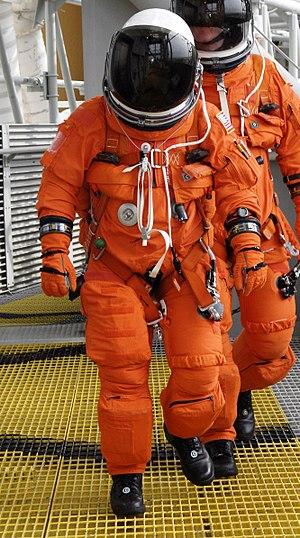
Une combinaison spatiale est un équipement utilisé pour assurer la survie d'une personne dans l'espace. L'environnement spatial est caractérisé principalement par un vide presque total et de grandes variations de température. La combinaison spatiale est portée par les astronautes lors des sorties dans l'espace ou à la surface d'autres corps célestes mais également à l'intérieur de véhicules spatiaux pour faire face à une dépressurisation accidentelle. Pour permettre la survie, une combinaison spatiale doit fournir de l'oxygène, évacuer le dioxyde de carbone et la vapeur d'eau expirés, et assurer une protection thermique tout en autorisant une mobilité maximale. Généralement à ces fonctions s'ajoutent un système de communications, une protection au moins partielle contre les rayons cosmiques et les micrométéorites et la possibilité pour son occupant d'absorber des liquides.
L'Advanced Crew Escape Suit, surnommée pumpkin suit, est une combinaison pressurisée et spatiale qui a été portée par les équipages de la navette spatiale américaine de la National Aeronautics and Space Administration après la mission STS-65 en 1994.